Adam Loga

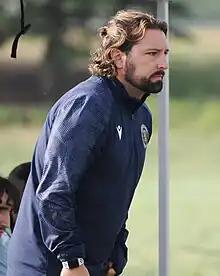
Loga with Edmonton Scottish in 2023

Adam Loga (born March 21, 1987) is a Canadian former soccer midfielder. He served as general manager for Edmonton Scottish's League1 Alberta teams, and holds head coaching roles with both the MacEwan Griffins varsity men's soccer team in U Sports and the Whitecaps FC BMO Academy Centre in Edmonton.